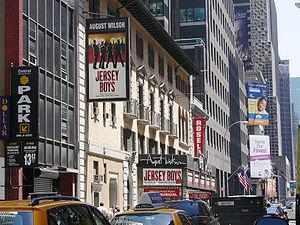
Le August Wilson Theatre est un théâtre de Broadway situé au 245 West 52nd Street dans le centre de Manhattan. Le théâtre, nommé d'après le dramaturge lauréat du prix Pulitzer August Wilson, est détenu et exploité par Jordan Roth de Jujamcyn Theatres. Le théâtre compte 1 222 places, et son spectacle joué le plus longtemps est Jersey Boys.
"Jersey Boys est une comédie musicale jukebox créée en 2005 avec des musiques de Bob Gaudio, des paroles de Bob Crewe et un livret de Marshall Brickman et Rick Elice. Présenté sous le format d'un documentaire, l'histoire met en scène la formation, le succès et la dissolution d'un groupe de rock'n'roll des années 1960, The Four Seasons. La comédie musicale est structurée en quatre ""saisons"", chacune racontée par un membre différent du groupe qui donne son point de vue sur son histoire et sa musique. Les chansons comprennent "" Big Girls Don't Cry "", "" Sherry"", ""Décembre 1963"", ""My Eyes Adored You"", ""Stay"", ""Can't Take My Eyes Off You"", ""Who Loves You"", ""Working My Way Back to You"" et ""Rag Doll"", entre autres.